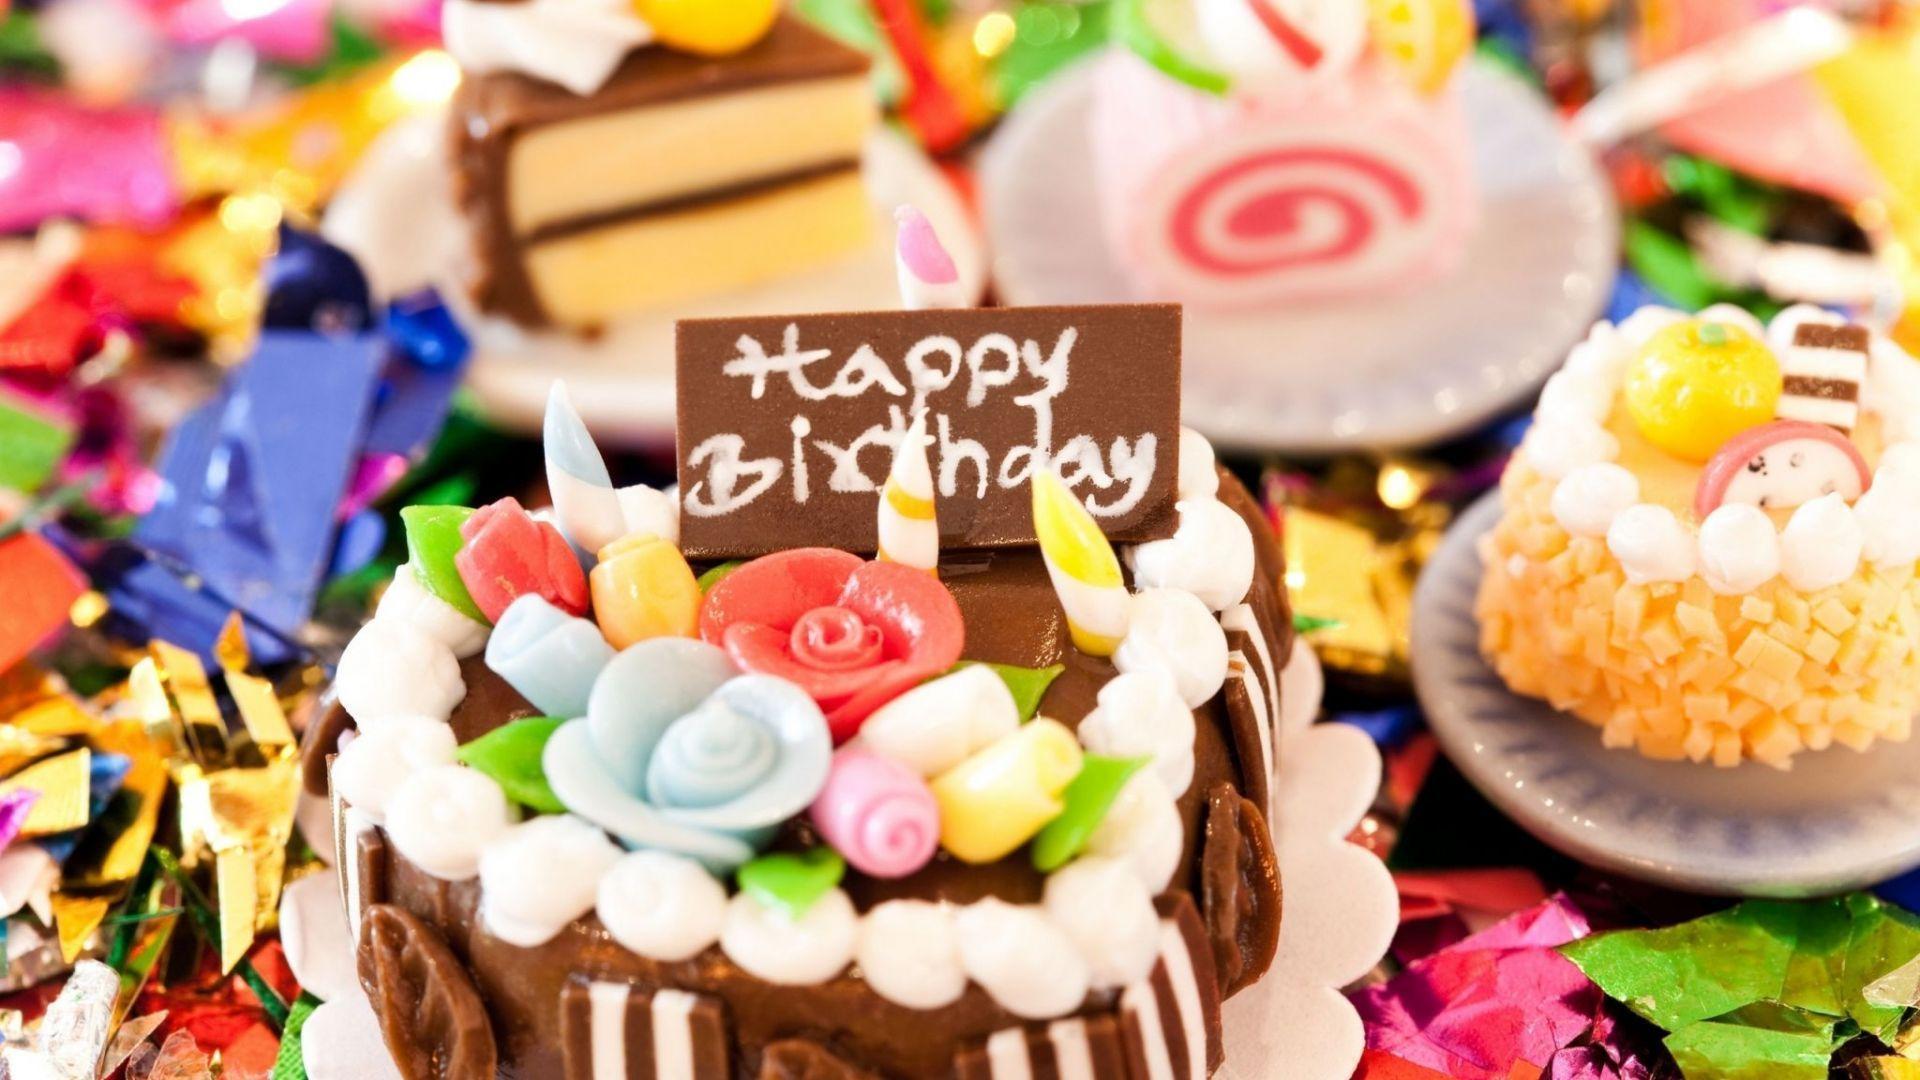
cake, food, cake decorating, ingredient, Cake decorating supply, recipe, baked goods, cuisine, dish, cream, cupcake, buttercream, Baking cup, sugar paste, sweetness, junk food, dessert, birthday cake, finger food, event, baking, confectionery, sugar cake, cup, frozen dessert, icing, birthday, candy, fondant, party, kuchen, whipped cream, snack, chocolate, dairy, marshmallow creme, delicacy, royal icing, sprinkles, jelly bean, bakery, hard candy, comfort food